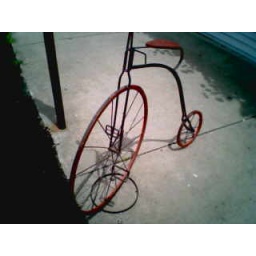
One of them ole timey bikes, on the sidewalk by the bike shop on South Dubuque Street.